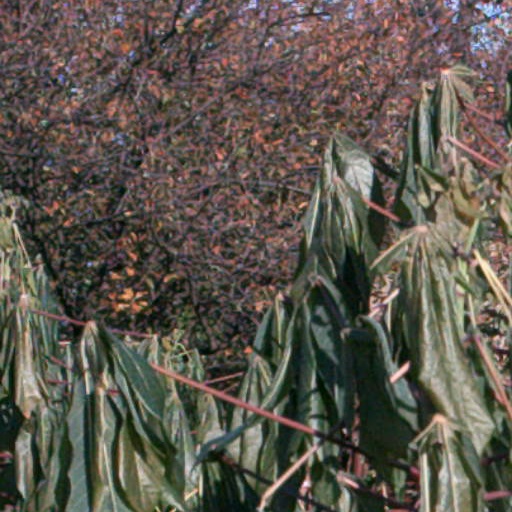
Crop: cassava